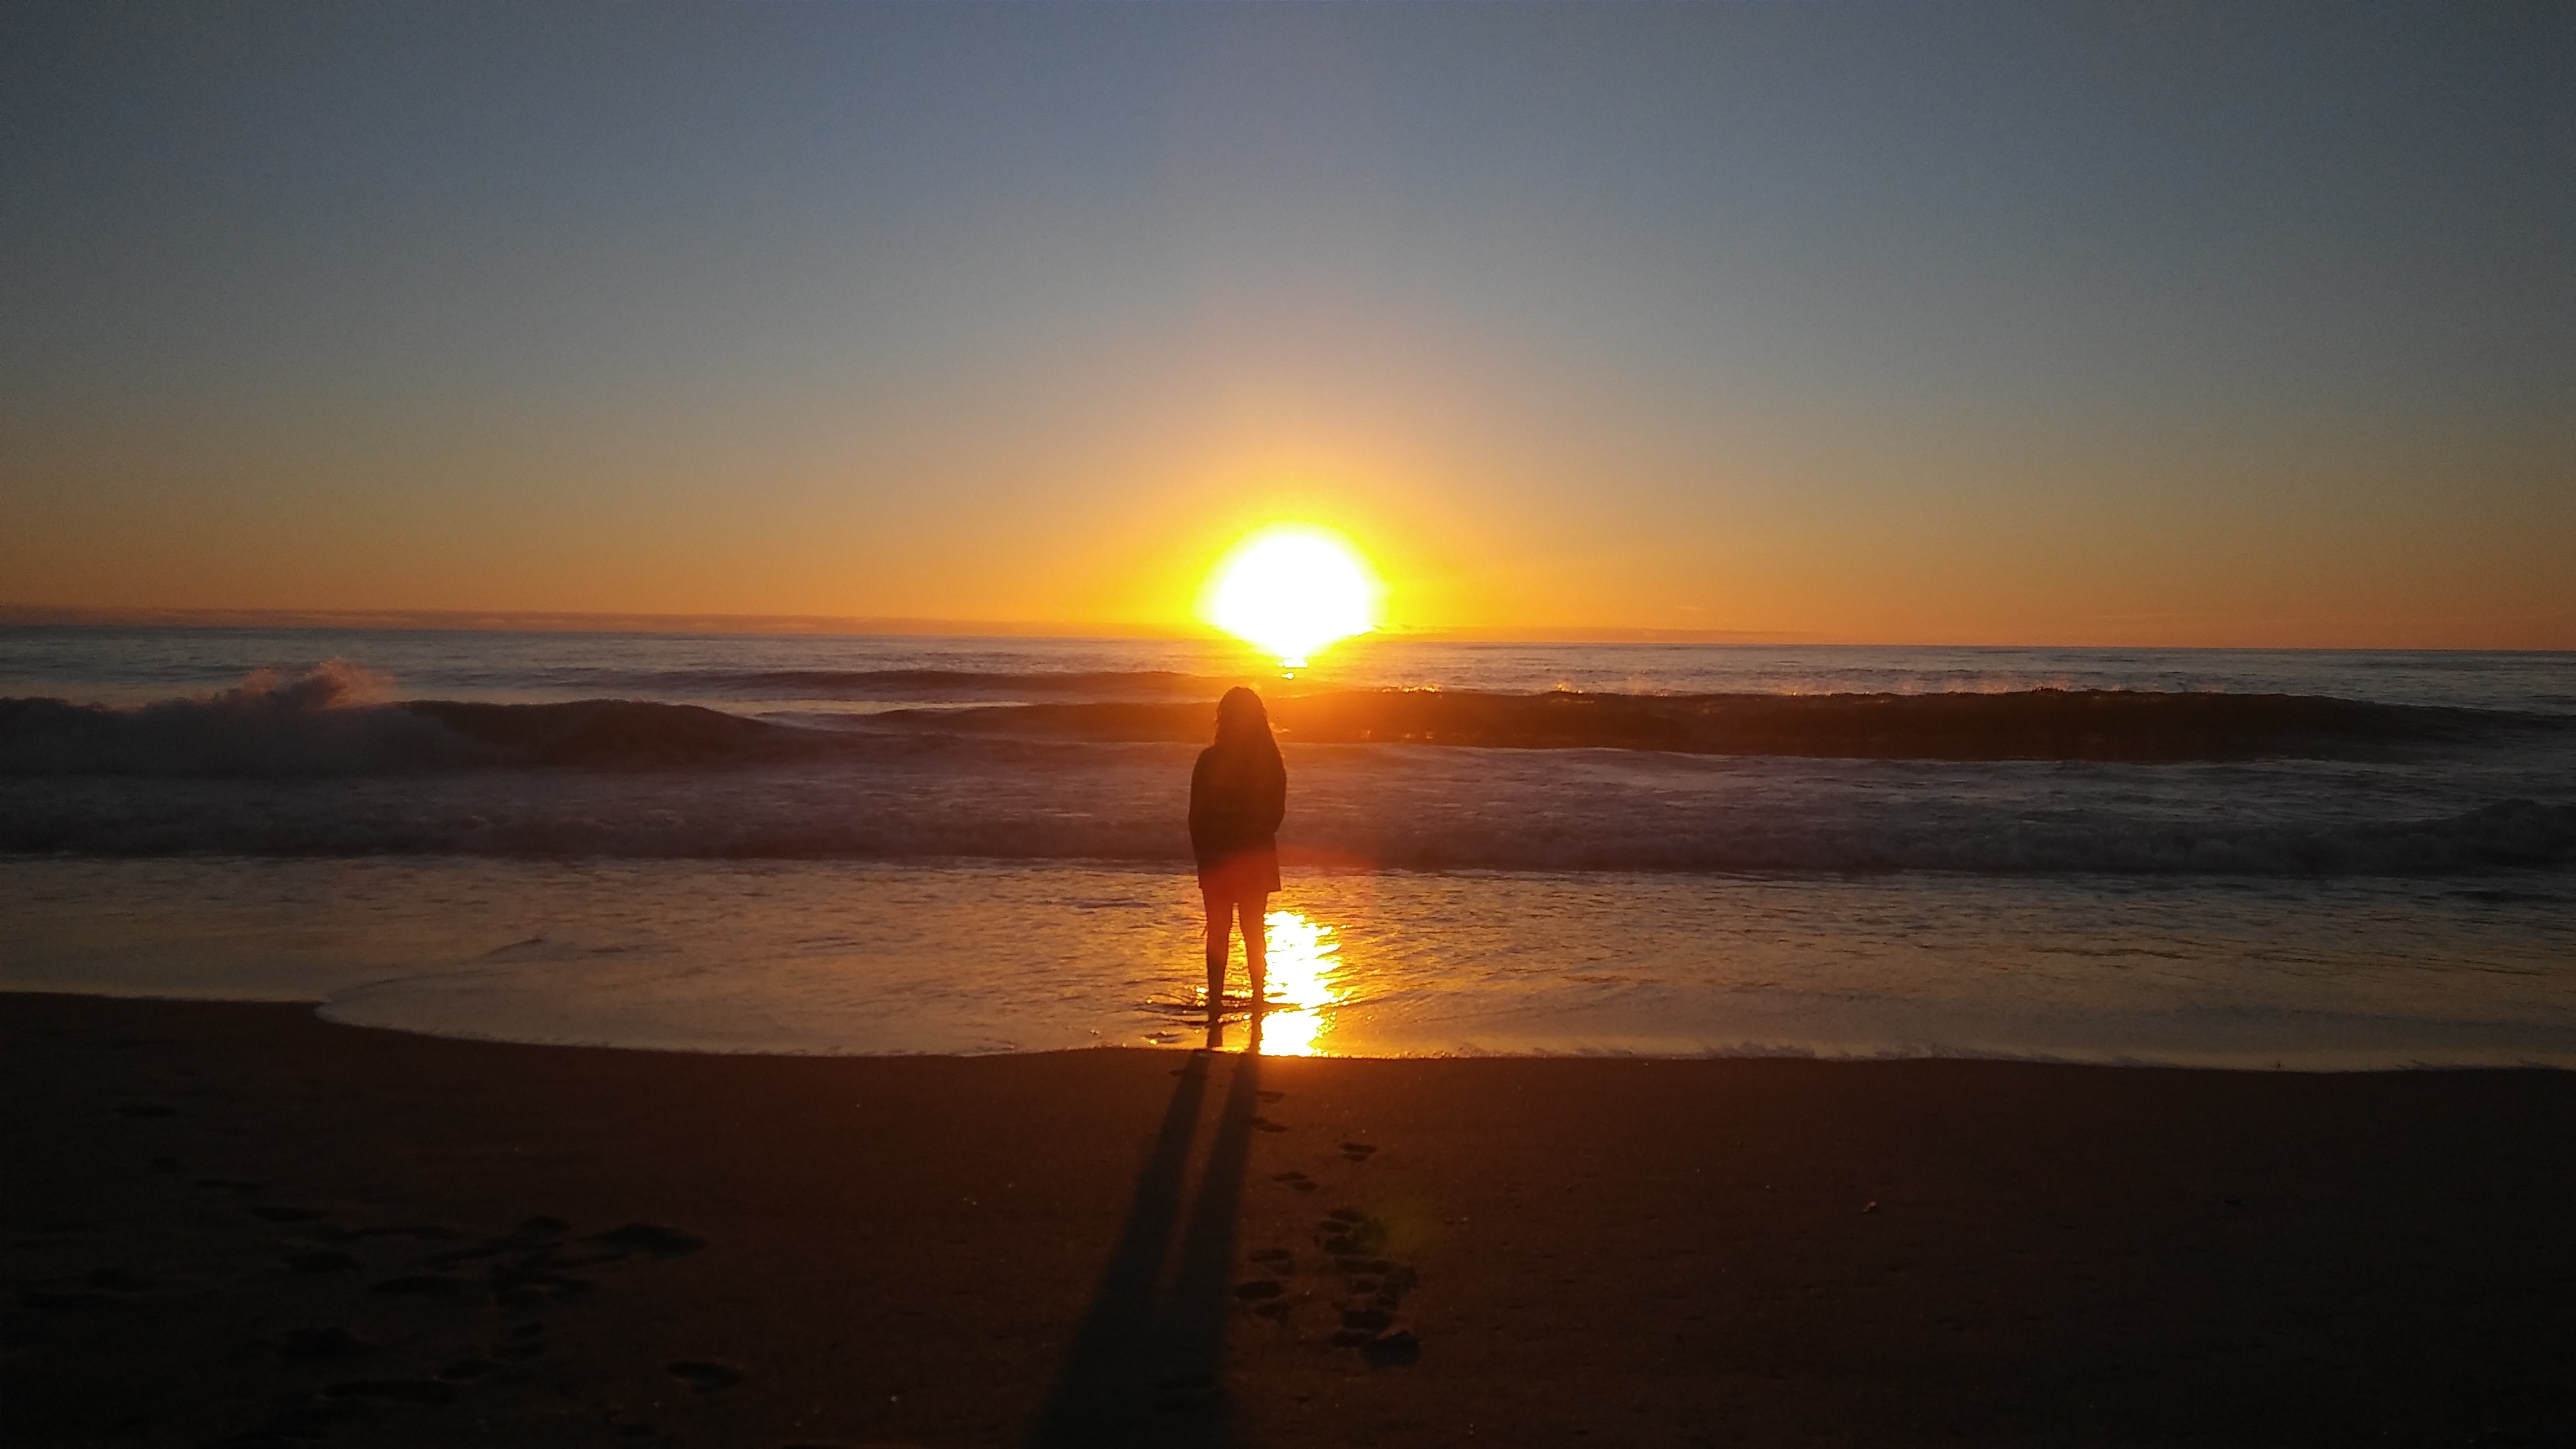
beach, sea, coast, ocean, horizon, sun, sunrise, sunset, sunlight, morning, wave, dawn, dusk, evening, cape, afterglow, wind wave